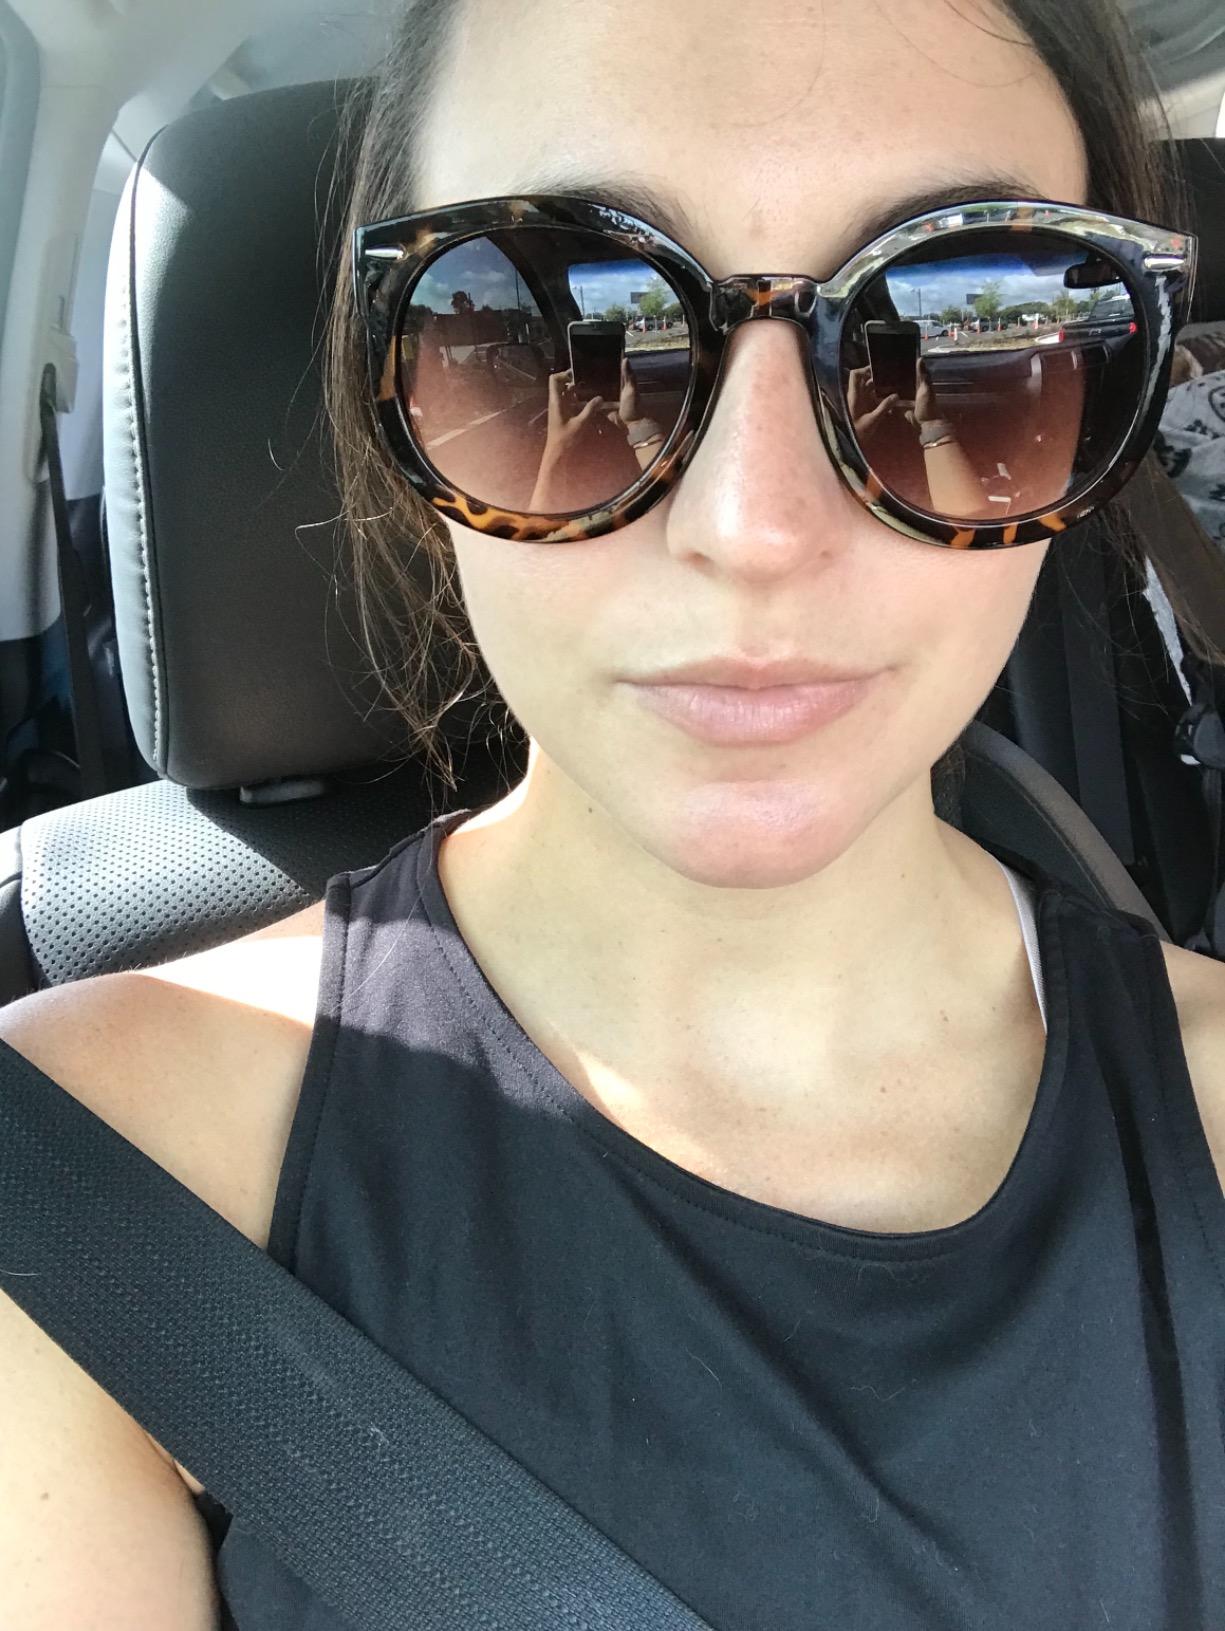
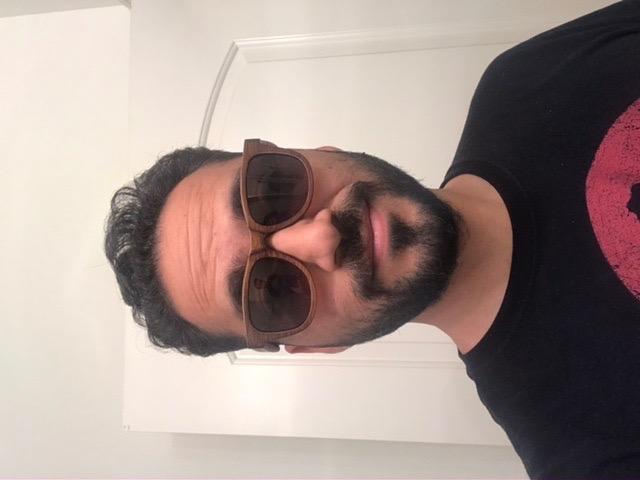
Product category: accessories_sunglasses
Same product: no